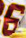
Number: 6